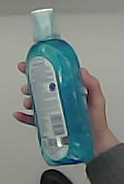
Product: sensodyne_mouthwash